Edward Bawden

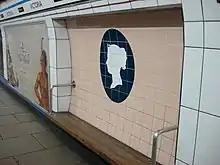
Queen Victoria tile at Victoria tube station

Bawden bequeathed about 3,000 of his works to The Higgins Art Gallery & Museum, Bedford.